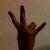
The image shows a hand gesture representing the number 7 in Indian Sign Language.